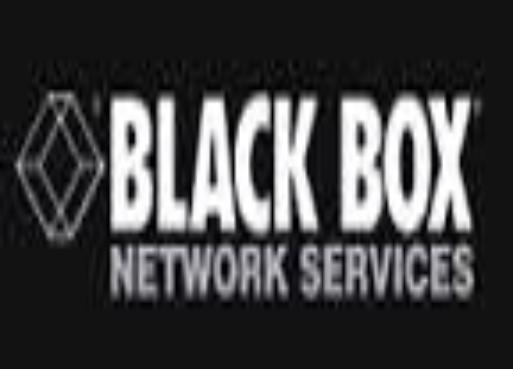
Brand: Black Box Distribution
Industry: Electronic